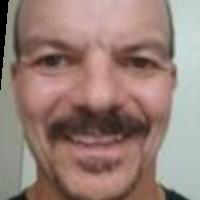
Age group: age 56-65